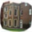
Label: house